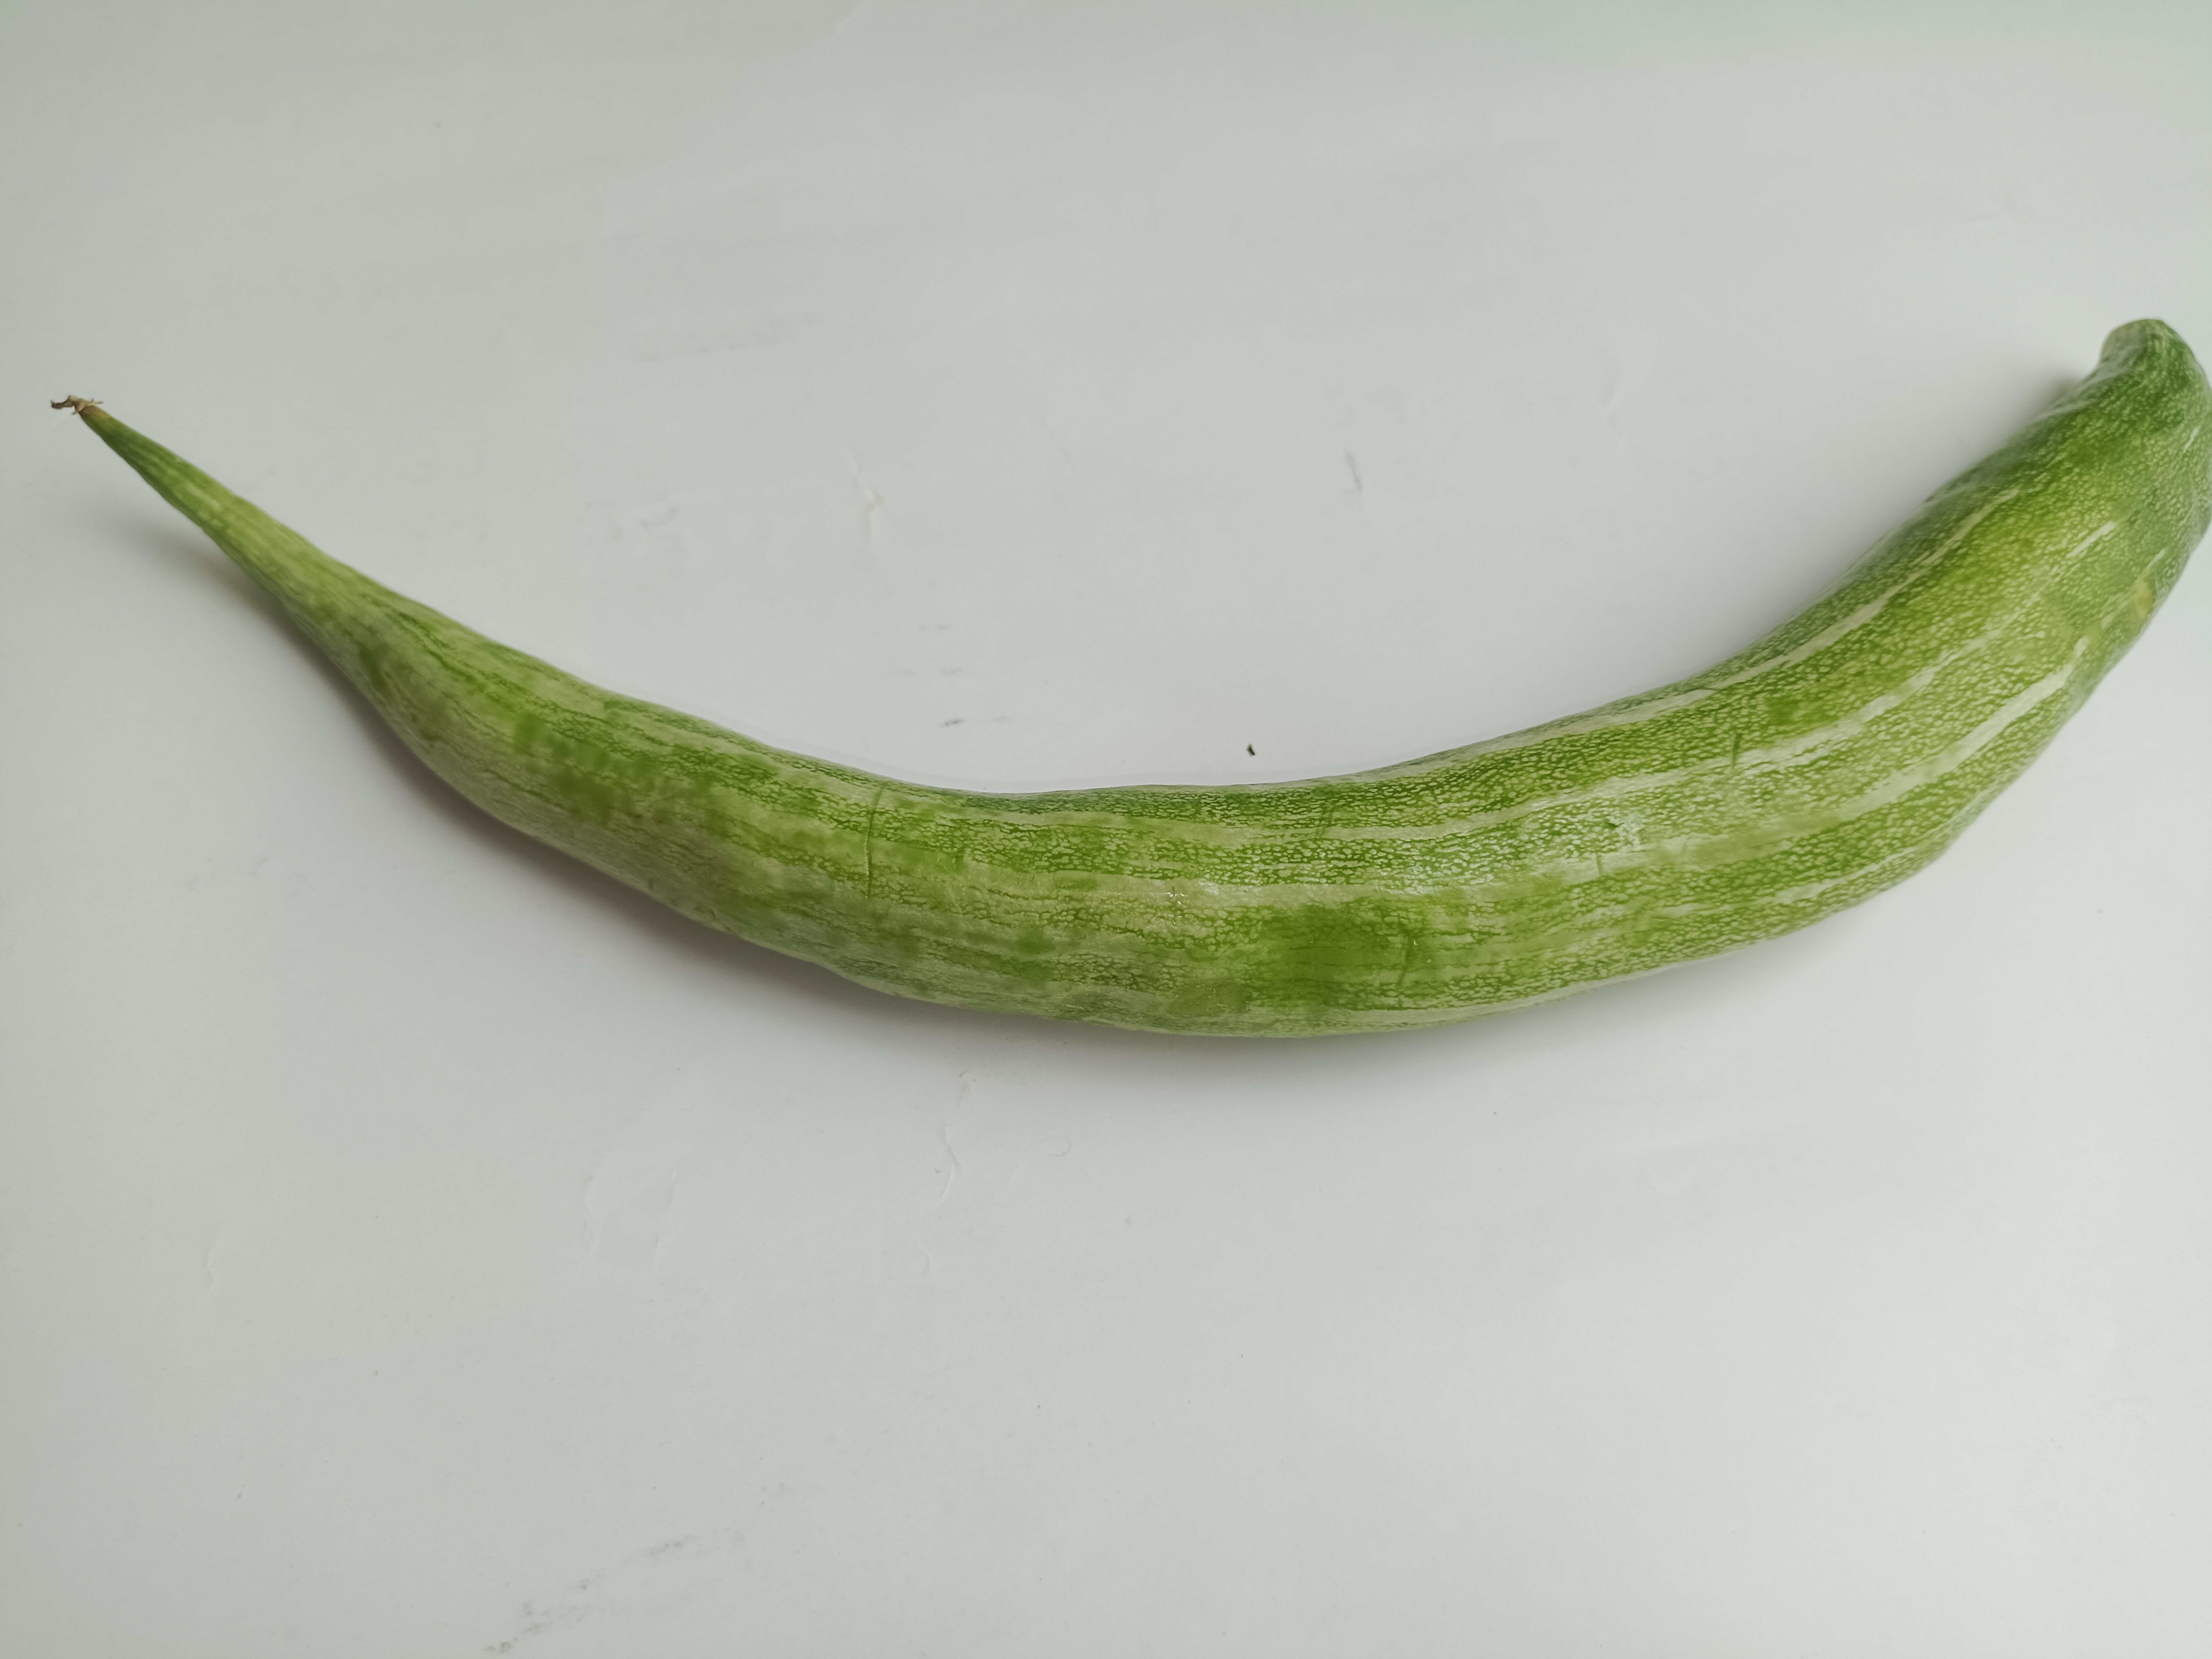
Label: Trichosanthes cucumerina